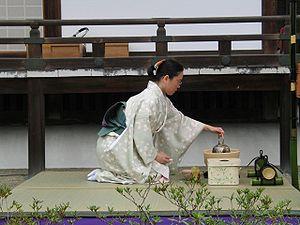
Bushidō, l'âme du Japon est un ouvrage de l'intellectuel nippon Inazō Nitobe, paru en 1900. C'est une référence en matière de philosophie morale et martiale, particulièrement retenu pour l'aperçu à la fois spirituel et flamboyant qu'il rendit du bushido, et plus largement de la culture et de la mentalité japonaises.
Le seiza, est le terme japonais pour la façon traditionnelle compassée de s’asseoir au Japon.
La cérémonie du thé décrit les différents modes de préparation du thé lorsqu'ils sont assortis d'une cérémonie. Cette ritualisation de la consommation du thé est une pratique courante dans plusieurs cultures asiatiques, et l'on peut citer les cérémonies du thé japonaise et chinoise, mais également indienne, taïwanaise et vietnamienne.
La cérémonie du thé au Japon, ou « service japonais du thé », appelée chanoyu, sadō, ou chadō est un art traditionnel inspiré en partie par le bouddhisme zen dans lequel le thé vert en poudre, ou matcha, est préparé de manière codifiée par un praticien expérimenté et est servi à un petit groupe d'invités dans un cadre calme et qui, vu d'Occident, peut évoquer une cérémonie.